Electromagnetic radiation

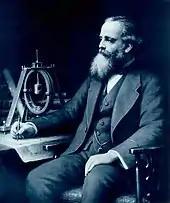
James Clerk Maxwell (1831–1879)

In 1862–64 James Clerk Maxwell developed equations for the electromagnetic field which suggested that waves in the field would travel with a speed that was very close to the known speed of light. Maxwell therefore suggested that visible light (as well as invisible infrared and ultraviolet rays by inference) all consisted of propagating disturbances (or radiation) in the electromagnetic field. Radio waves were first produced deliberately by Heinrich Hertz in 1887, using electrical circuits calculated to produce oscillations at a much lower frequency than that of visible light, following recipes for producing oscillating charges and currents suggested by Maxwell's equations. Hertz also developed ways to detect these waves, and produced and characterized what were later termed radio waves and microwaves.